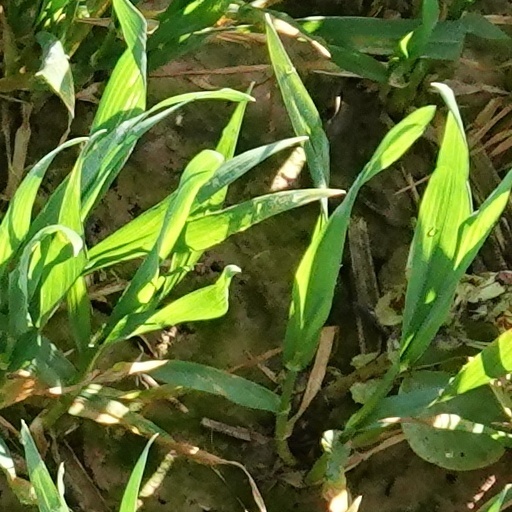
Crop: wheat